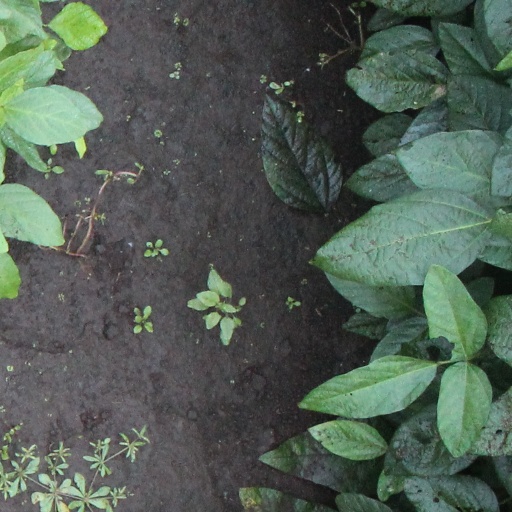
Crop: soybean